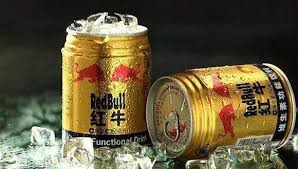
Waste category: metal